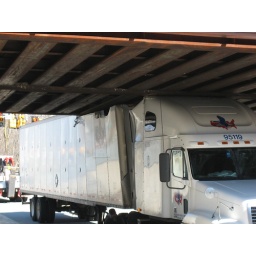
A truck that was nice enough to get stuck under a railroad bridge, delaying my train by an hour.